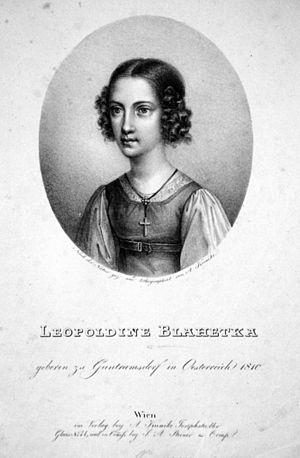
Léopoldine Blahetka est une pianiste et compositrice autrichienne, née à Guntramsdorf le 15 novembre 1810 et décédée à Boulogne-sur-Mer le 12 janvier 1887.